Expo (Stockhausen)

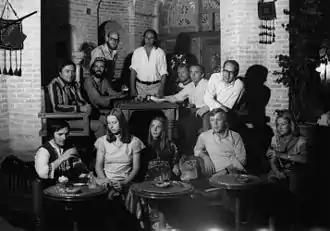
Stockhausen (back, centre) at the Shiraz Arts Festival, September 1972, with several of the Expo '70 performers: front: P. Eötvös, D. von Biel, G. Rodens, W. Fromme, H. Albrecht; second row, second from left: H.-A. Billig; far right: C. Caskel

In 1968 the West German World Fair Committee invited Stockhausen to collaborate on the German Pavilion at the 1970 World Fair in Osaka, Japan. Other collaborators on the project included the pavilion's architect, Fritz Bornemann, Fritz Winckel, director of the Electronic Music Studio at Technische Universität Berlin, and engineer Max Mengeringhausen. The pavilion theme was "gardens of music", in keeping with which Bornemann intended "planting" the exhibition halls beneath a broad lawn, with a connected auditorium "sprouting" above ground. Initially, Bornemann conceived this auditorium in the form of an amphitheatre, with a central orchestra podium and surrounding audience space. In the summer of 1968, Stockhausen met with Bornemann and persuaded him to change this conception to a spherical space with the audience in the center, surrounded by loudspeaker groups in seven rings at different "latitudes" around the interior walls of the sphere. In addition, Stockhausen would participate by presenting daily five-hour programs of his music. Stockhausen's works were performed for 5½ hours every day over a period of 183 days to a total audience of about a million listeners. "Expo" was written, as the title indicates, for these performances and was composed in Kürten in December 1969 and January 1970, at that time under the working title of "Trio". Between 14 March and 14 September 1970, "Expo" was played and sung many times at the German Pavilion at Expo '70, in daily performances by twenty different musicians including the composer. The English group Intermodulation (Roger Smalley, Tim Souster, Peter Britton, and Robin Thompson) performed it a number of times and made recordings for the radio.